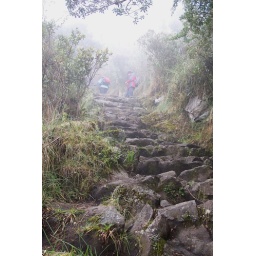
Inca steps in the cloud forest